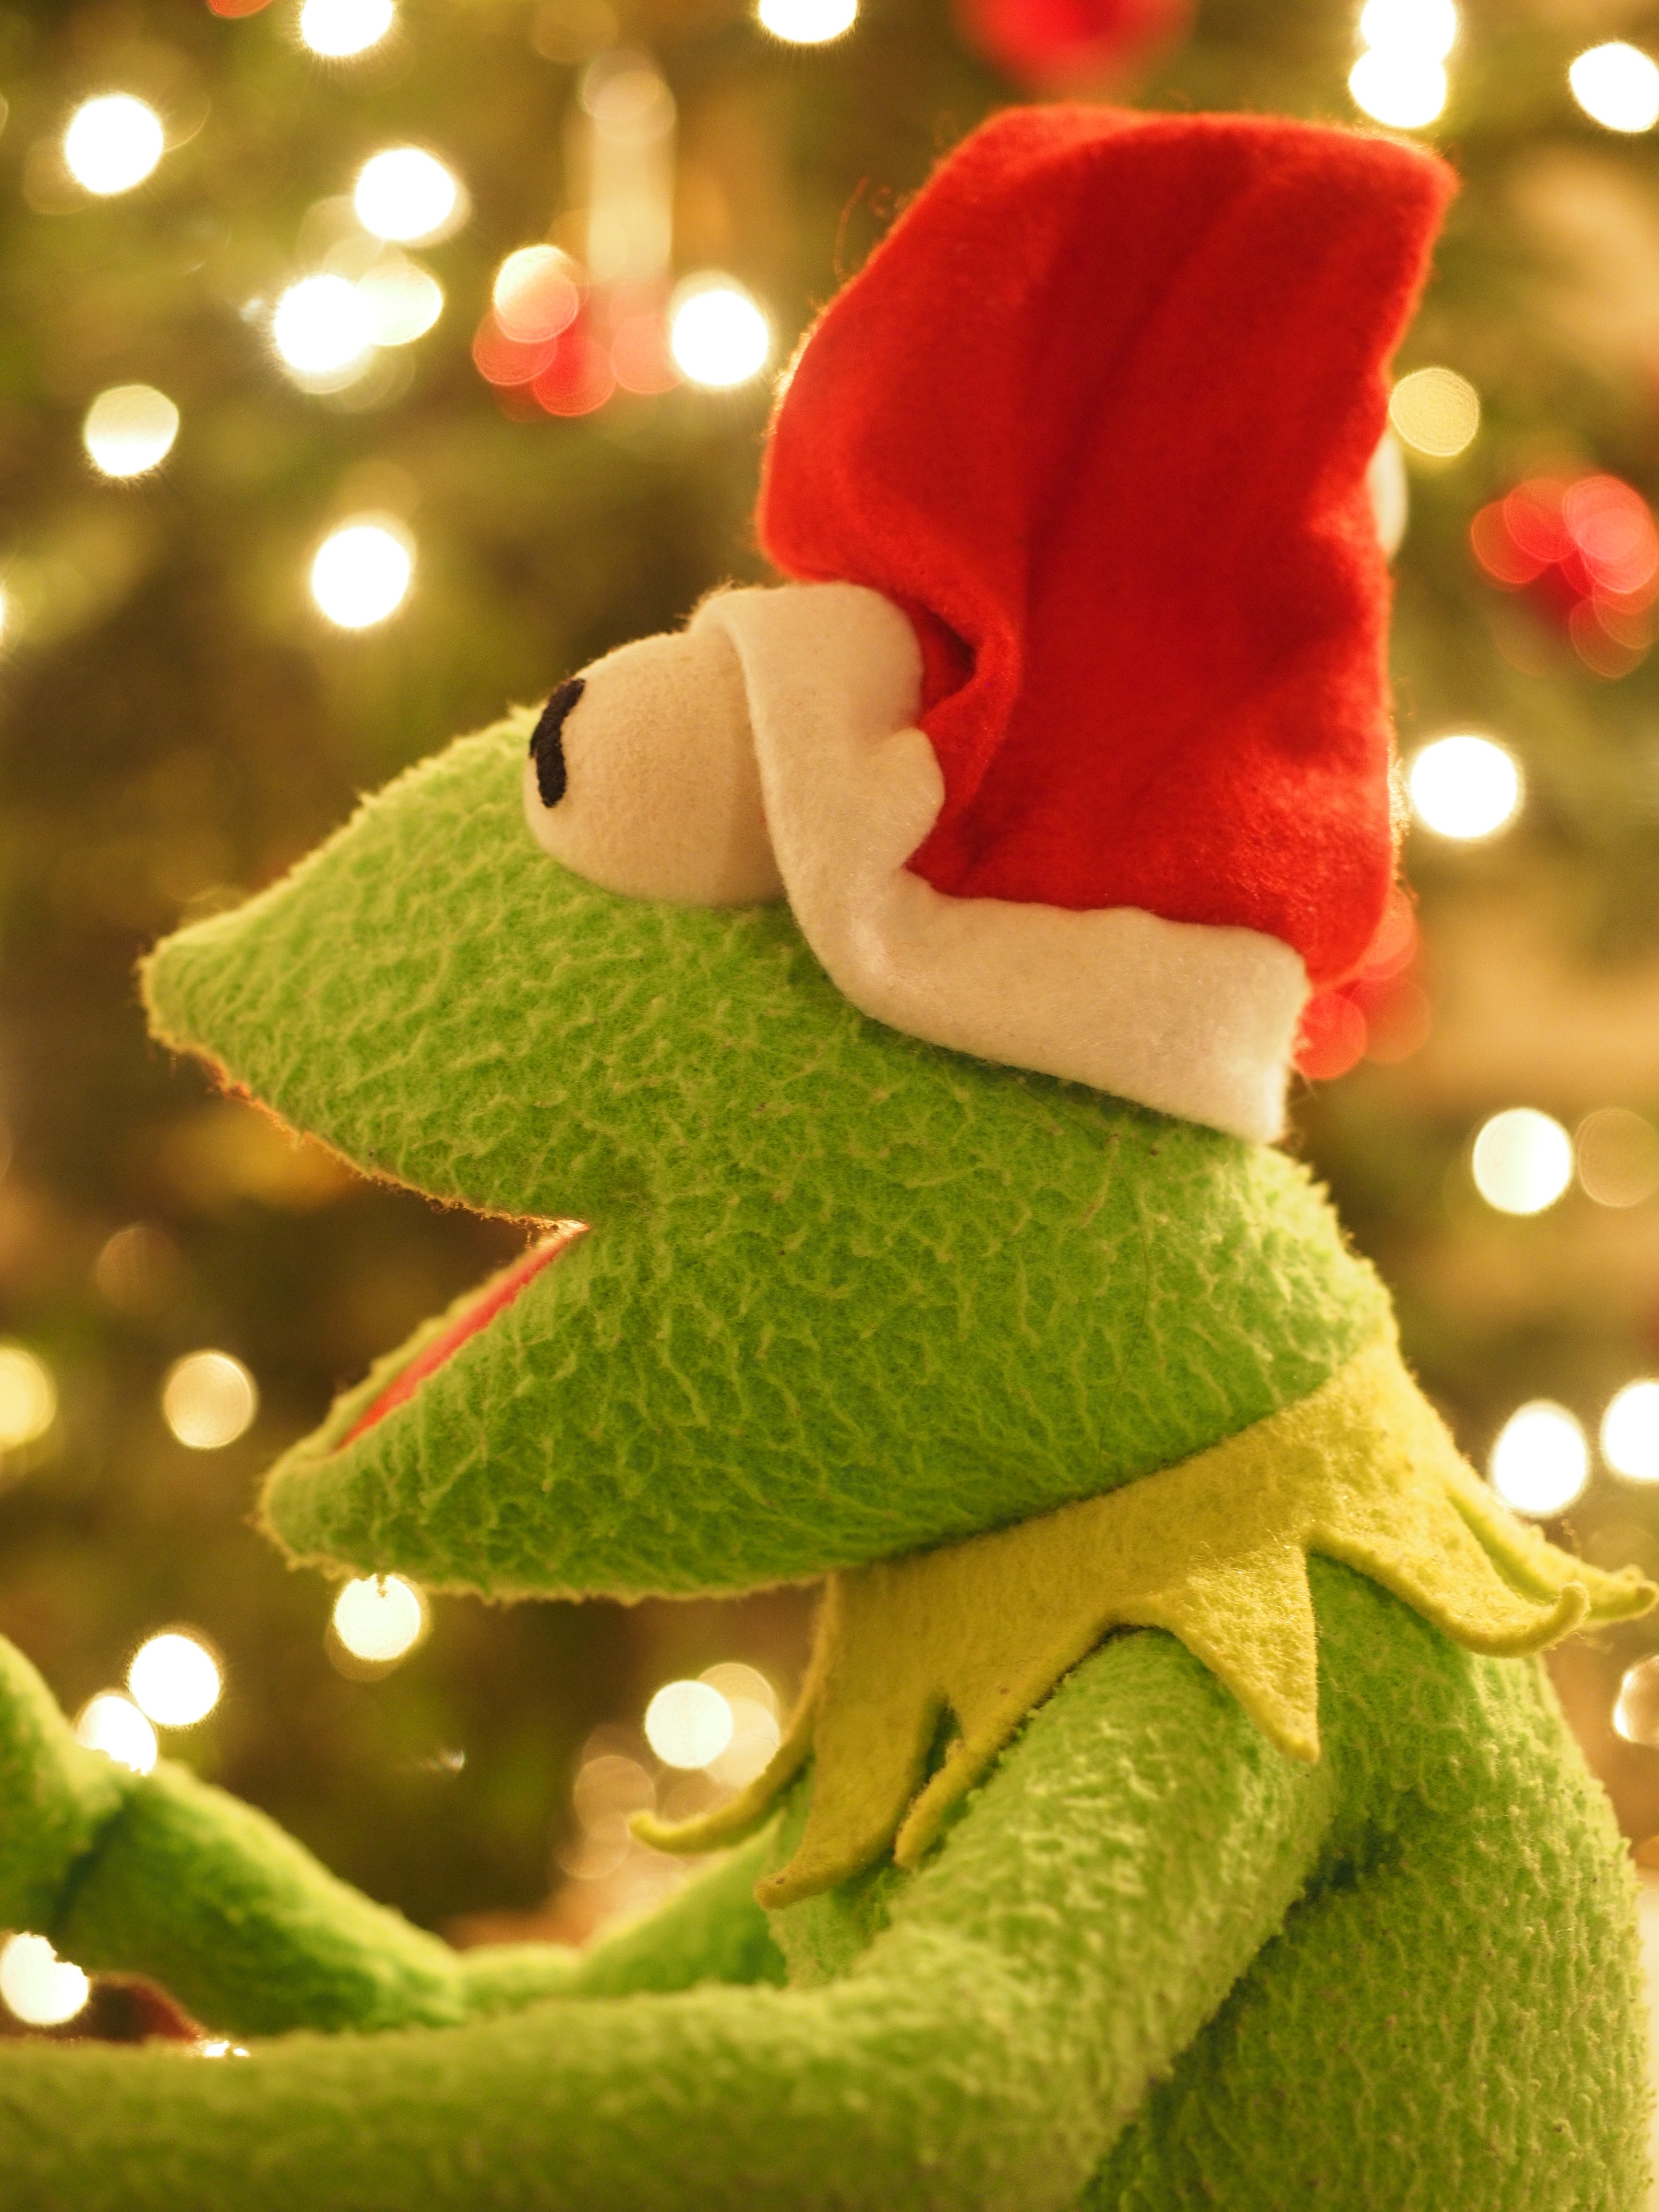
tree, branch, plant, leaf, flower, green, frog, christmas, christmas tree, cheerful, christmas decoration, funny, kermit, santa claus, good mood, macro photography, land plant, christmas frog